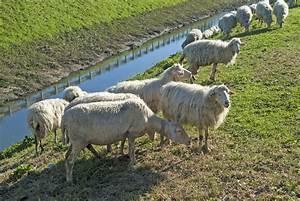
sheep